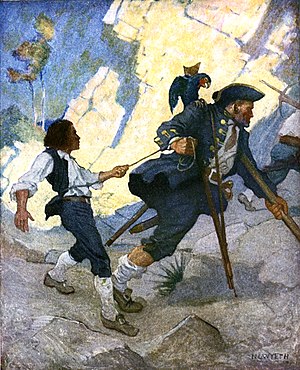
Skatteøen
Skatteøen er en bog af Robert Louis Stevenson som udkom i 1883. Oprindelig føljeton i ungdomsmagasinet Young Folks i 1881-1882.